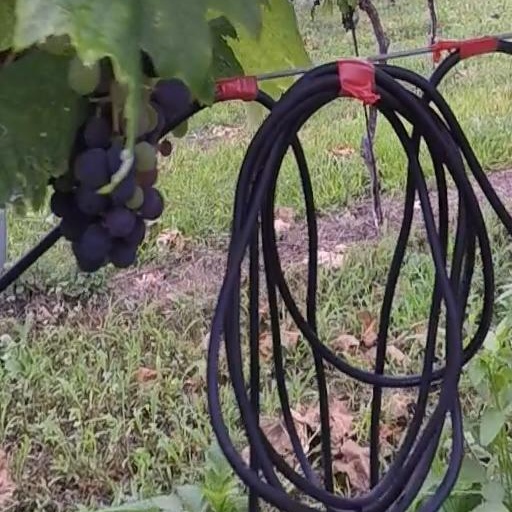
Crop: grape